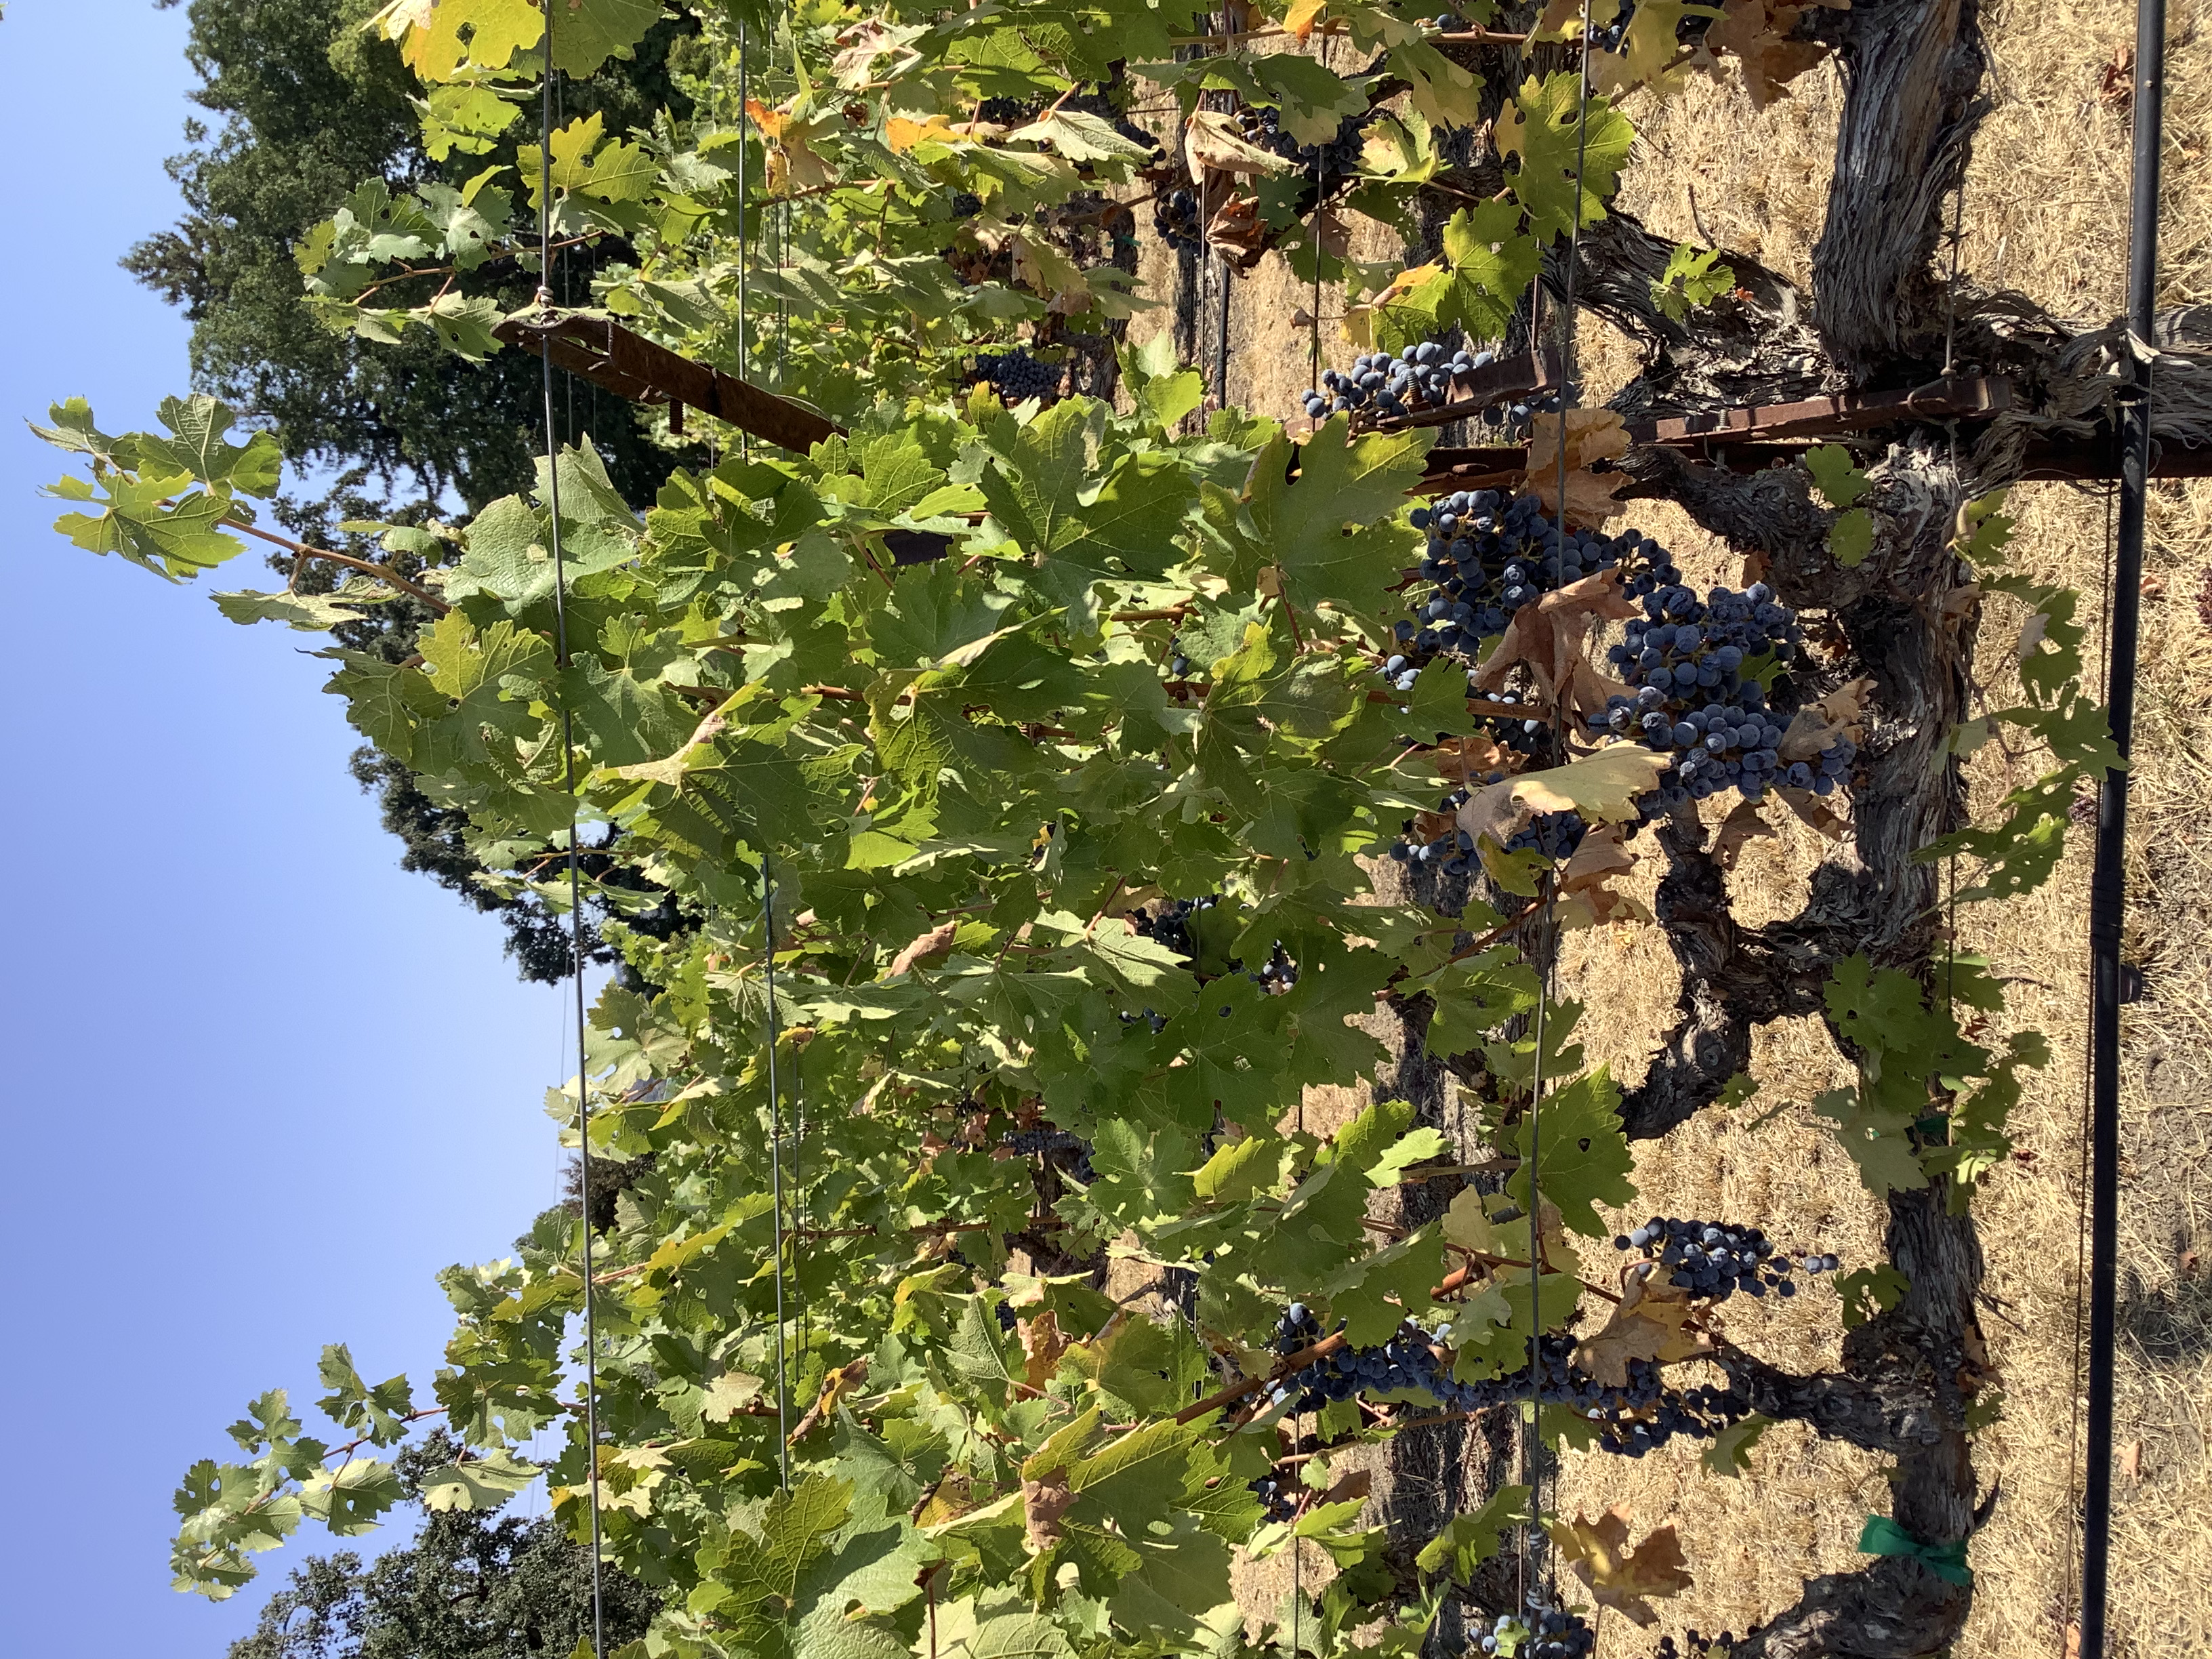
Label: No Virus